Dmitry Shipov

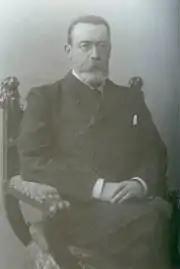
Dmitry Nikolaevich Shipov in 1906.

Dmitry Nikolaevich Shipov (14 May 1851 – 14 January 1920) was a Russian liberal Slavophile politician of the 19th and 20th centuries.